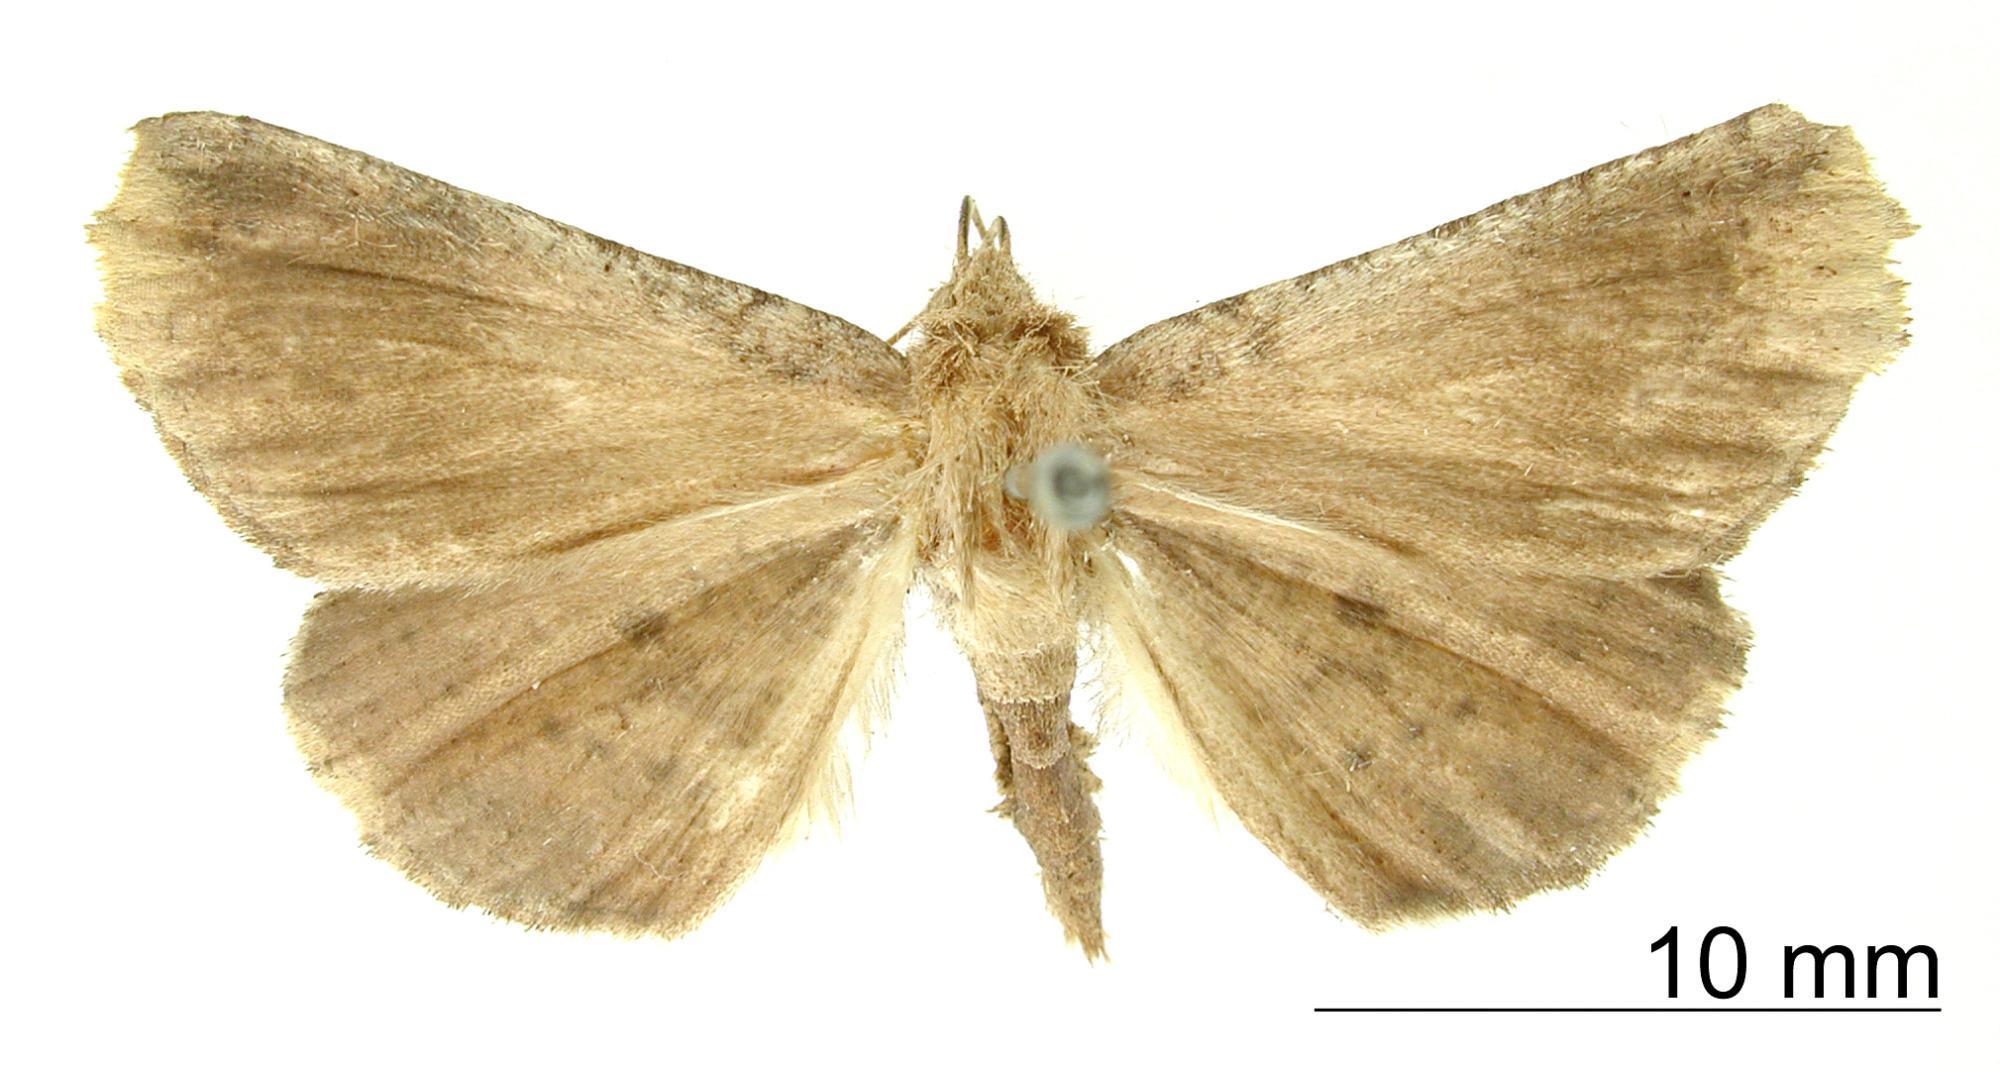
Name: Cnephora fulvitincta
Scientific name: Cnephora fulvitincta Dognin, 1911
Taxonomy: Animalia, Arthropoda, Insecta, Lepidoptera, Geometridae, Ennominae
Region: [Not Stated]
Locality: Las Vasquez, Salta, Argentina
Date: [Not Stated]